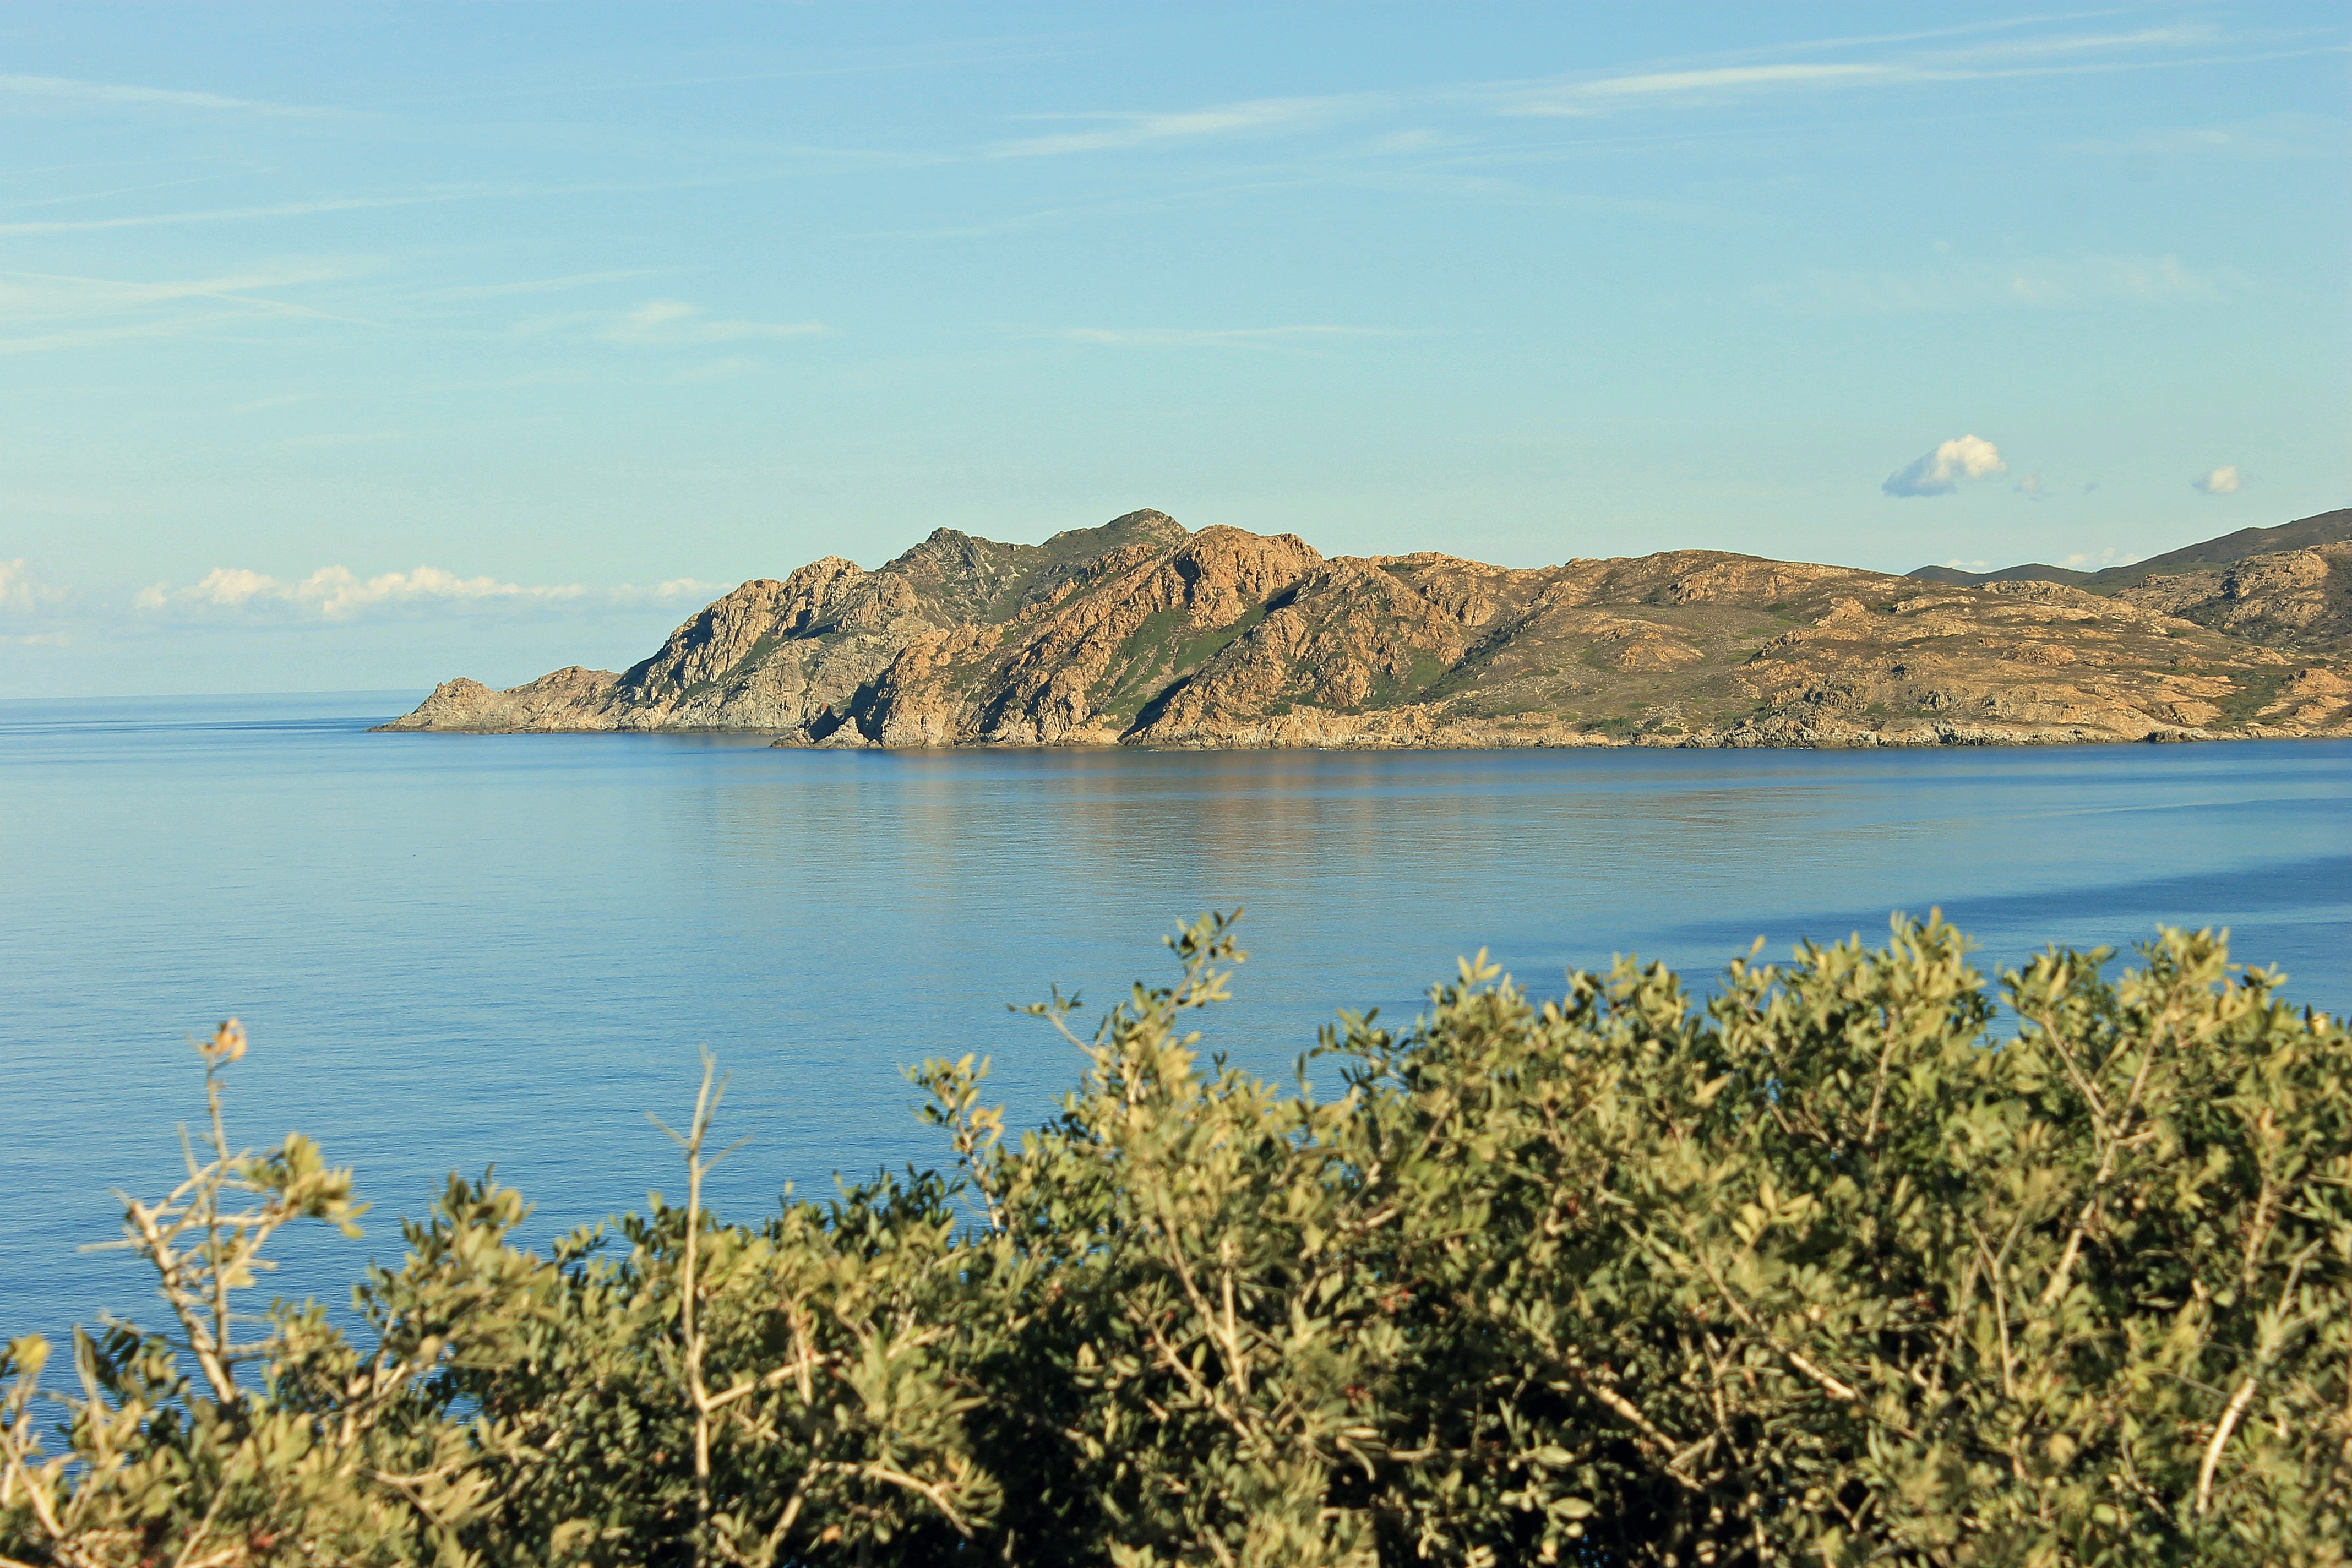
beach, landscape, sea, coast, water, nature, ocean, horizon, mountain, shore, lake, panorama, cliff, wild, cove, bay, island, reservoir, terrain, body of water, trees, hills, vegetation, loch, cape, islet, corsican, island of beauty, maquis